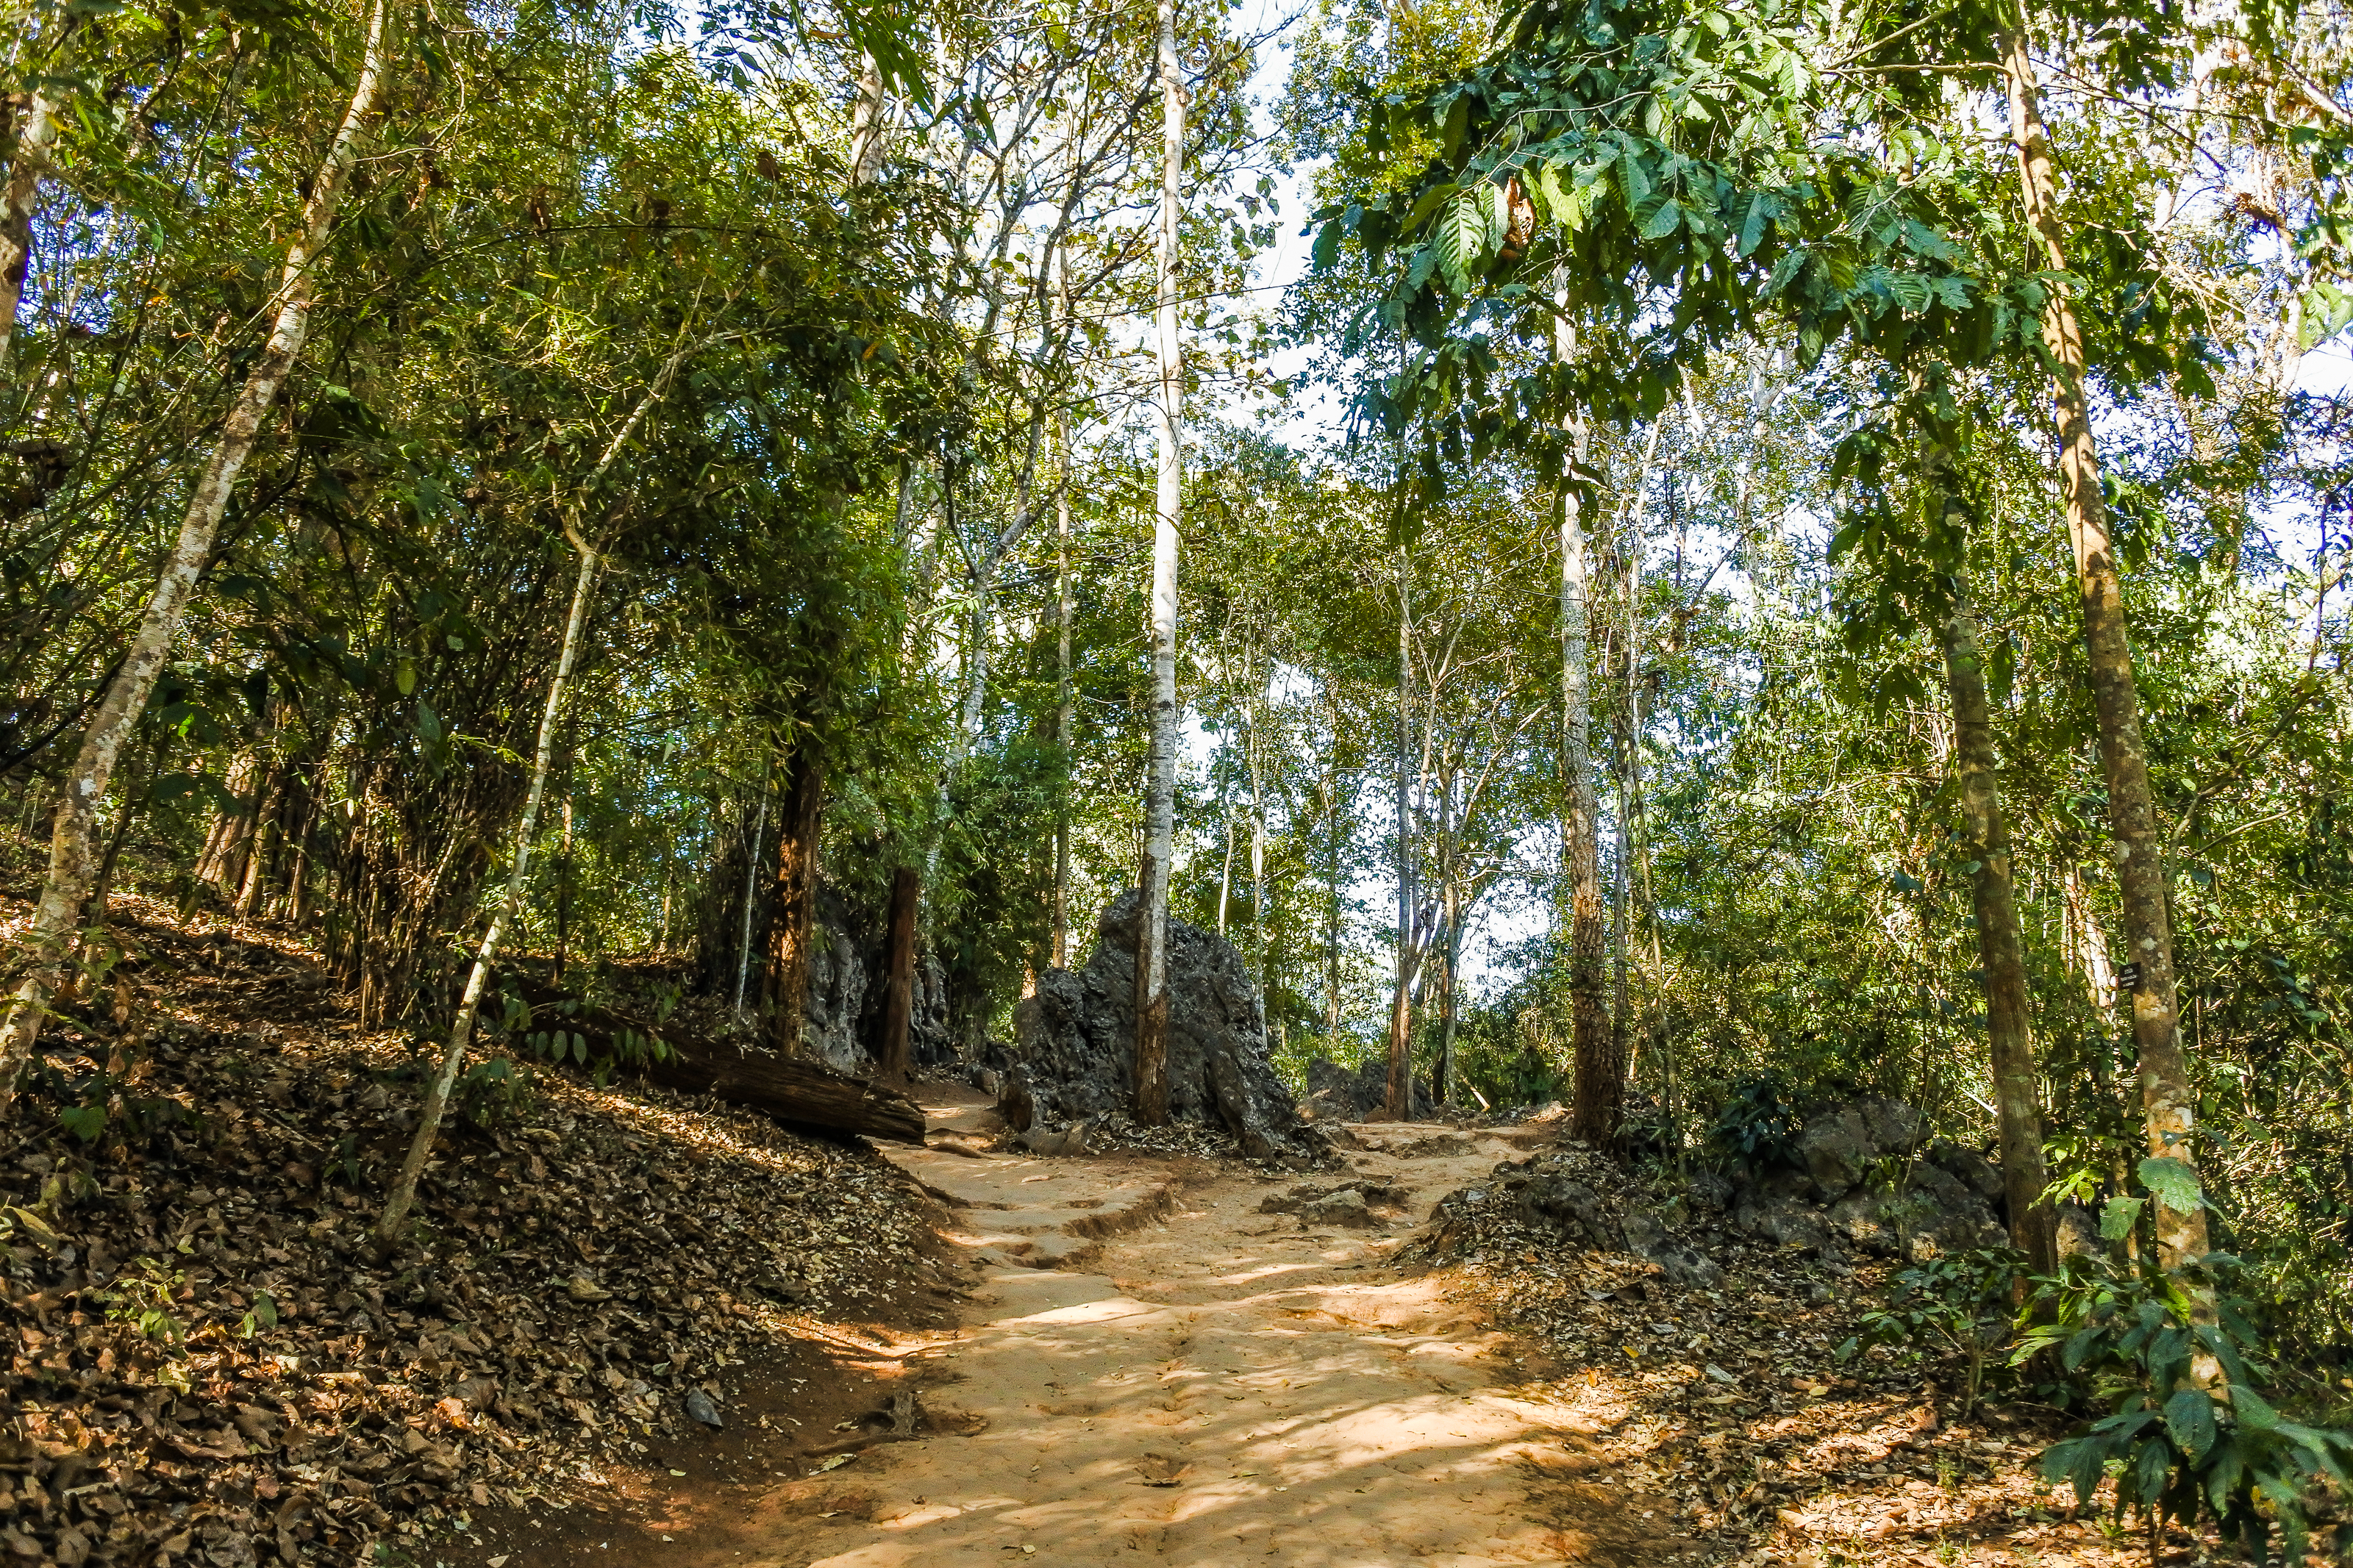
lod, tourism, geology, inside, scenic, sun, interior, lot, rock, amazing, beautiful, mountain, limestone, tham, walking, thailand, dark, pai, cave, famous, green, natural, nature, asia, stalagmite, people, water, lifestyle, stone, adventure, mae hong son, outdoor, attraction, light, underground, background, person, stalactite, backpack, fish, sunset, silhouette, river, travel, landscape, tree, forest, natural environment, trail, woodland, vegetation, nature reserve, natural landscape, jungle, biome, woody plant, path, Northern hardwood forest, plant, temperate broadleaf and mixed forest, tropical and subtropical coniferous forests, old growth forest, dirt road, grove, thoroughfare, road, valdivian temperate rain forest, sunlight, plant community, rainforest, state park, temperate coniferous forest, spruce fir forest, soil, wildlife, national park, deciduous, trunk, nonbuilding structure